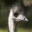
Label: bird